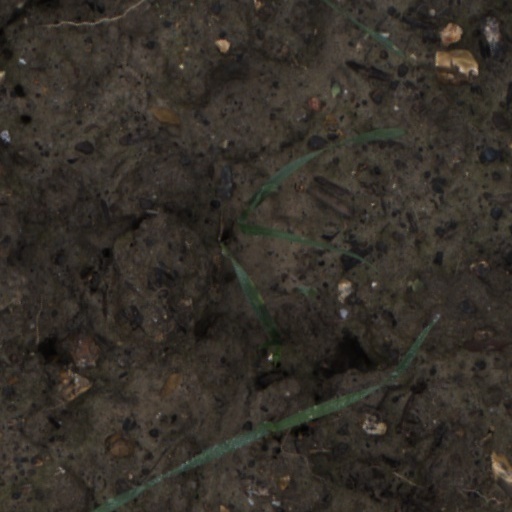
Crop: wheat